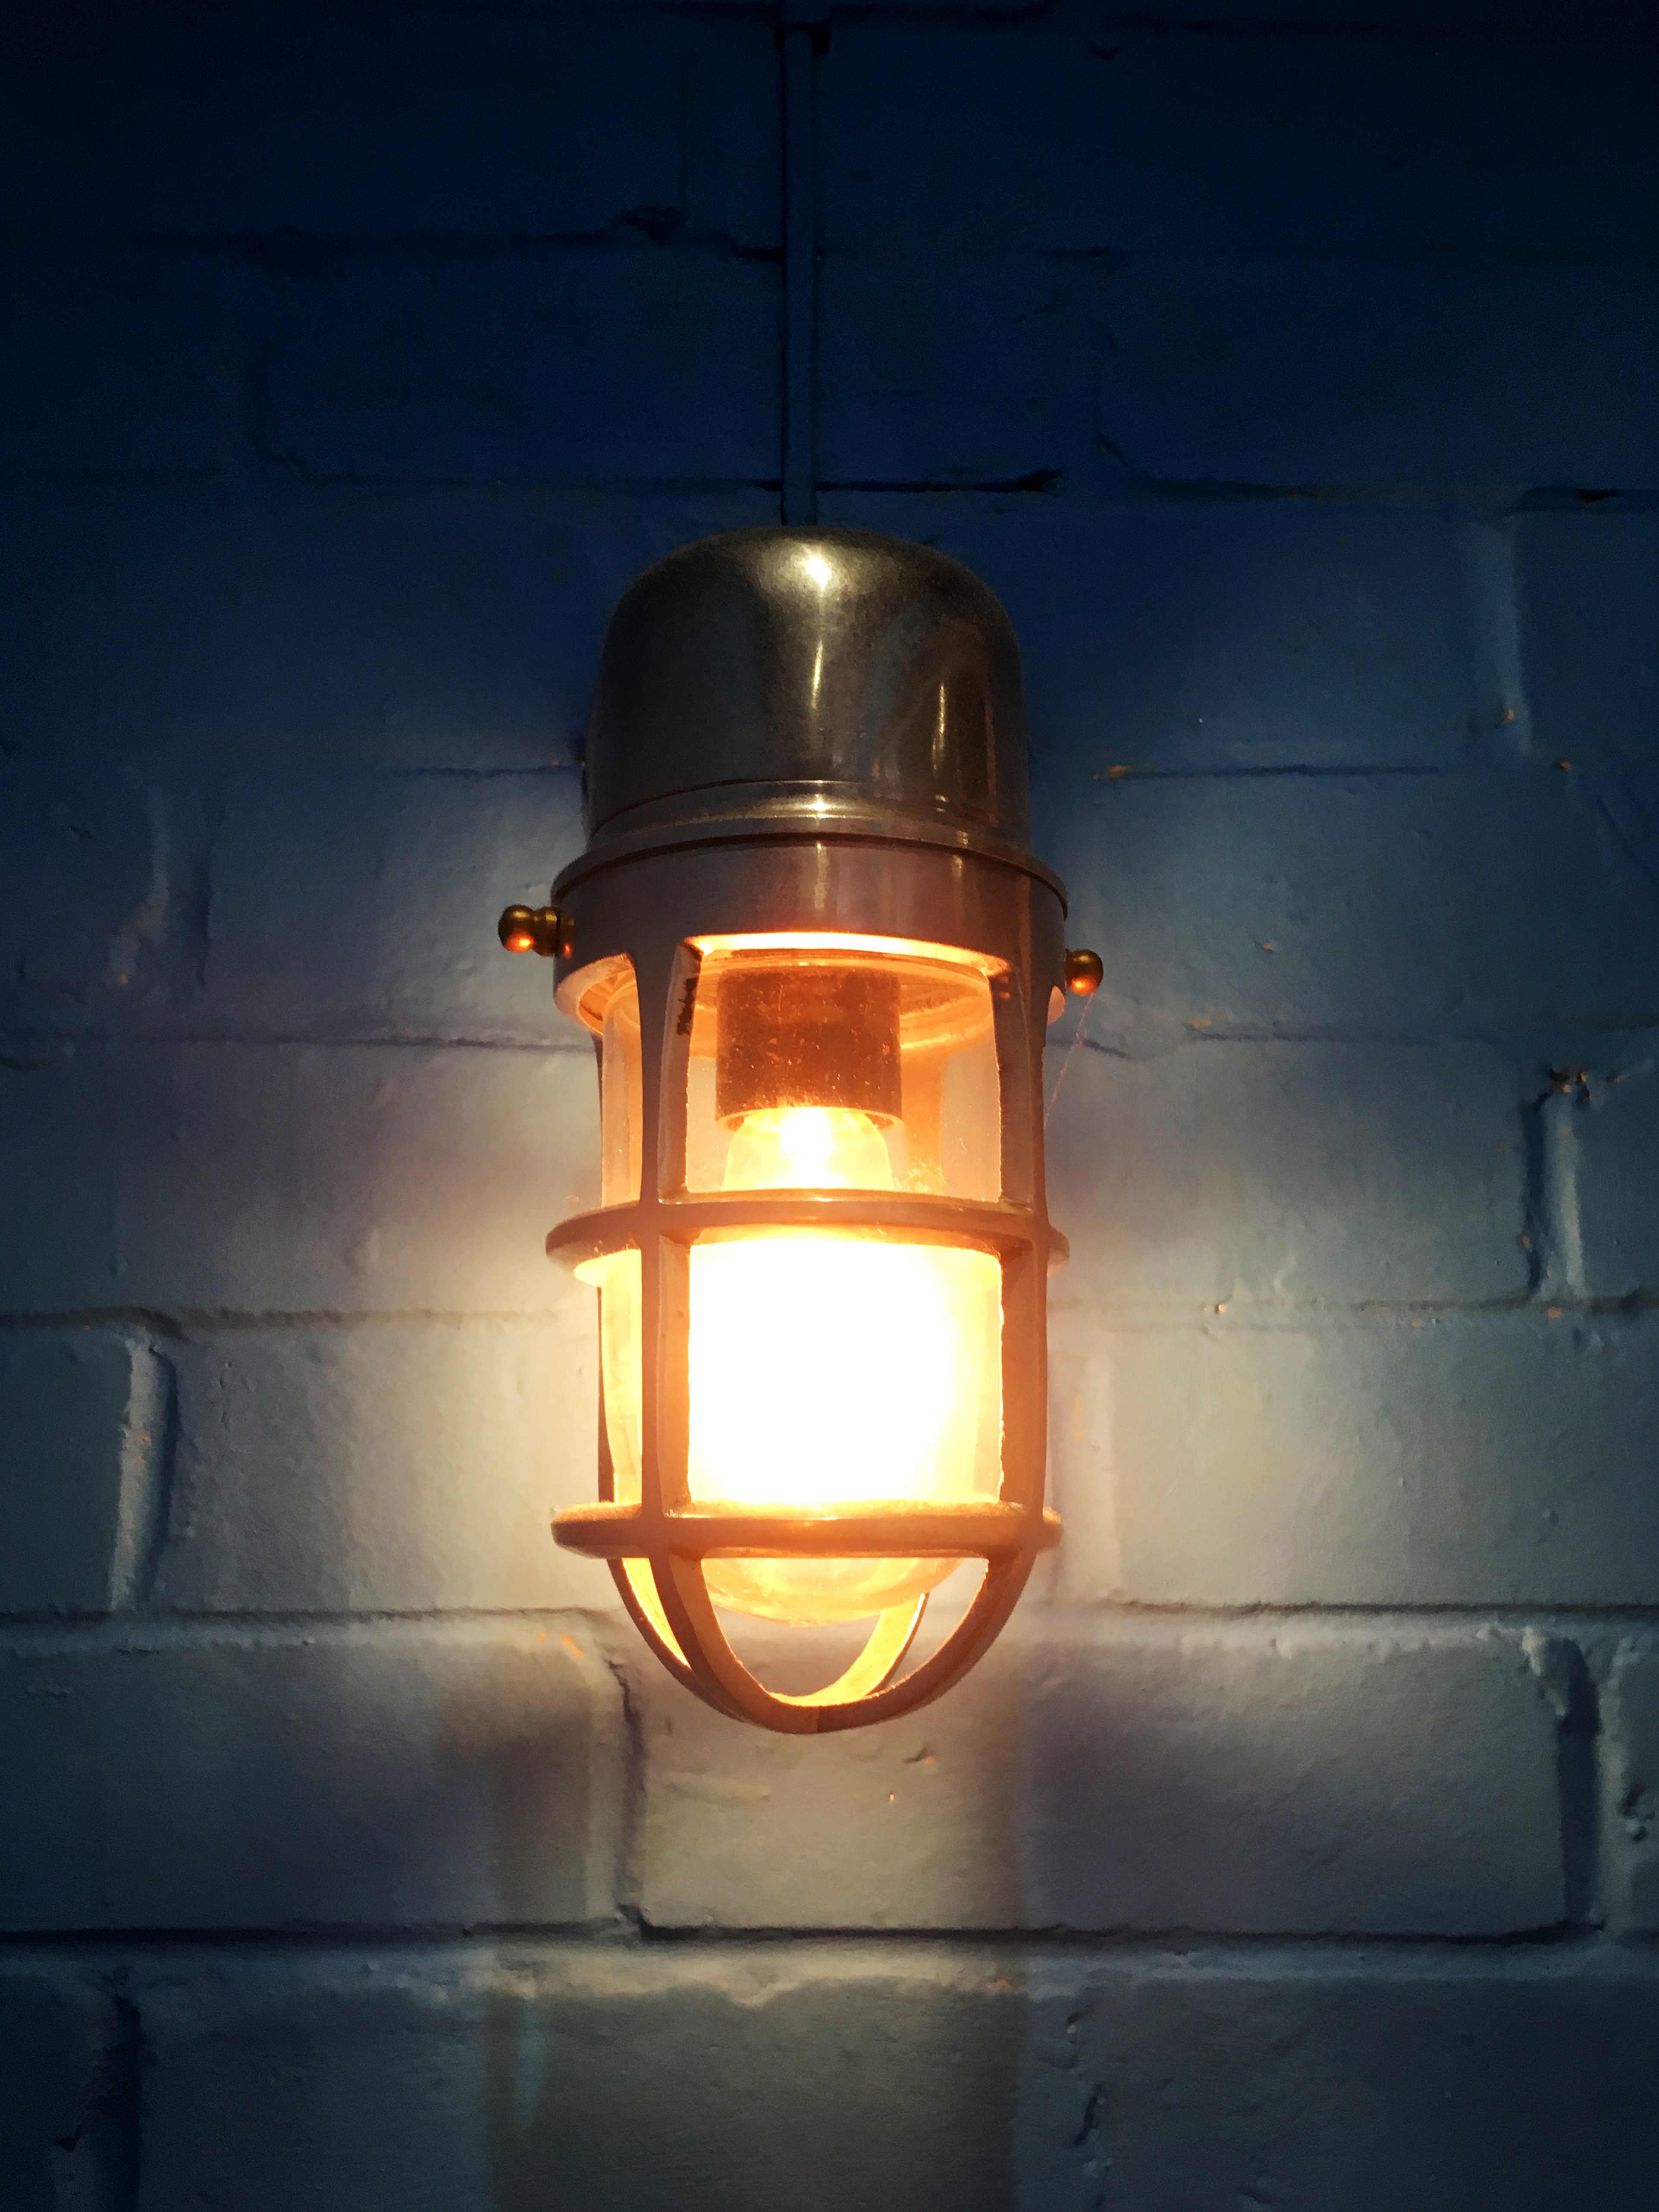
light, glowing, white, night, glass, lantern, reflection, bulb, electrical, darkness, blue, street light, lamp, electricity, yellow, light bulb, lighting, illuminated, power, bright, light fixture, electric, brickwork, shape, electrician, light bulbs, light bulb idea, electric light, incandescent light bulb, blue wall